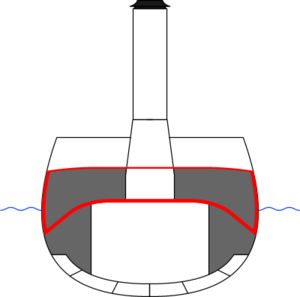
Le croiseur cuirassé, ou croiseur blindé, est un type de croiseur, navire de guerre essentiellement développé entre 1875 et 1910. Il prend la suite du type croiseur protégé des années 1875 à 1890, qu'il surclassera très vite.
« Pré-dreadnought » est le terme utilisé pour désigner les cuirassés construits entre le milieu des années 1890 et 1905 pour remplacer les cuirassés à coque en fer des années 1870-1880. Construits en acier et protégés par un blindage en acier renforcé, les cuirassés pré-dreadnought embarquaient deux calibres d'artillerie : l'artillerie principale composée de pièces de gros calibre en tourelles et l'artillerie secondaire d'un calibre plus faible sous tourelles également mais aussi en casemates de chaque côté de la coque. Ils étaient propulsés par une machine à vapeur à triple expansion chauffant au charbon.